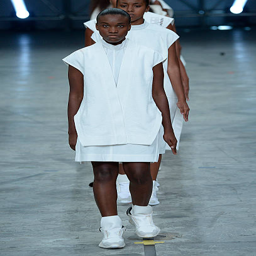
a model walks the runway at the fashion show during event .